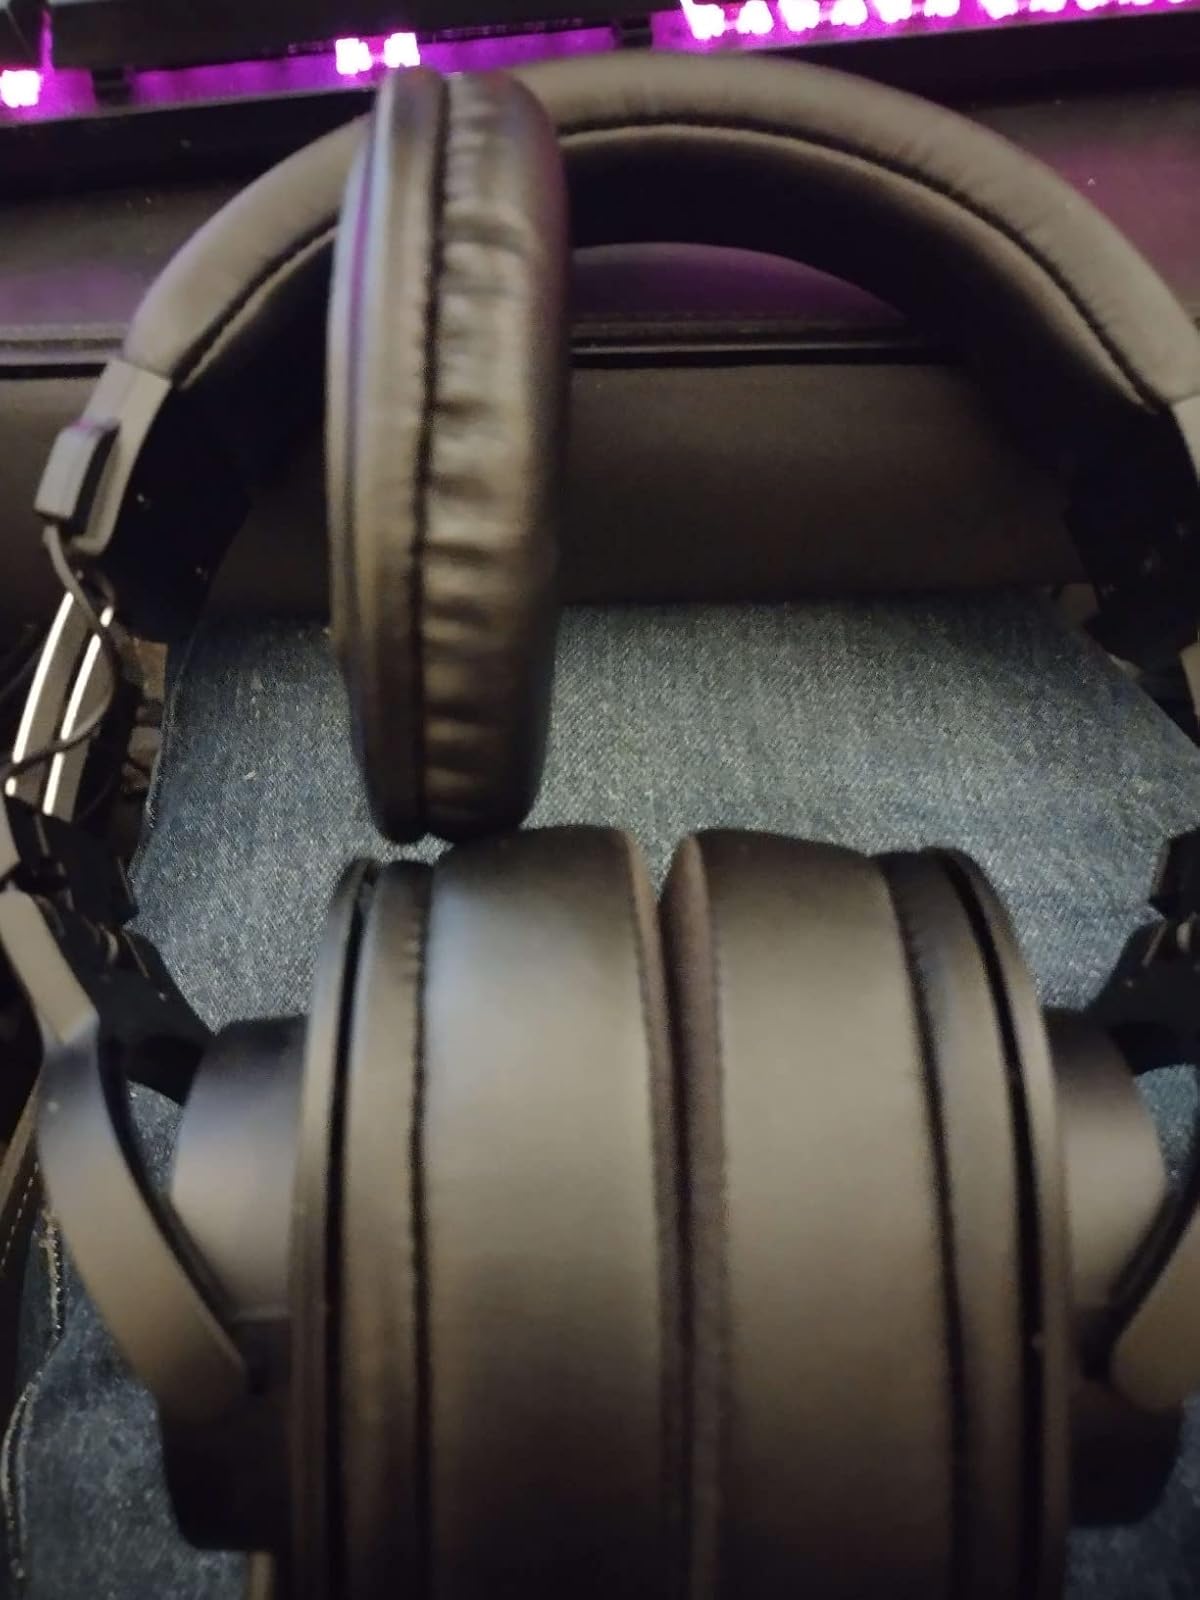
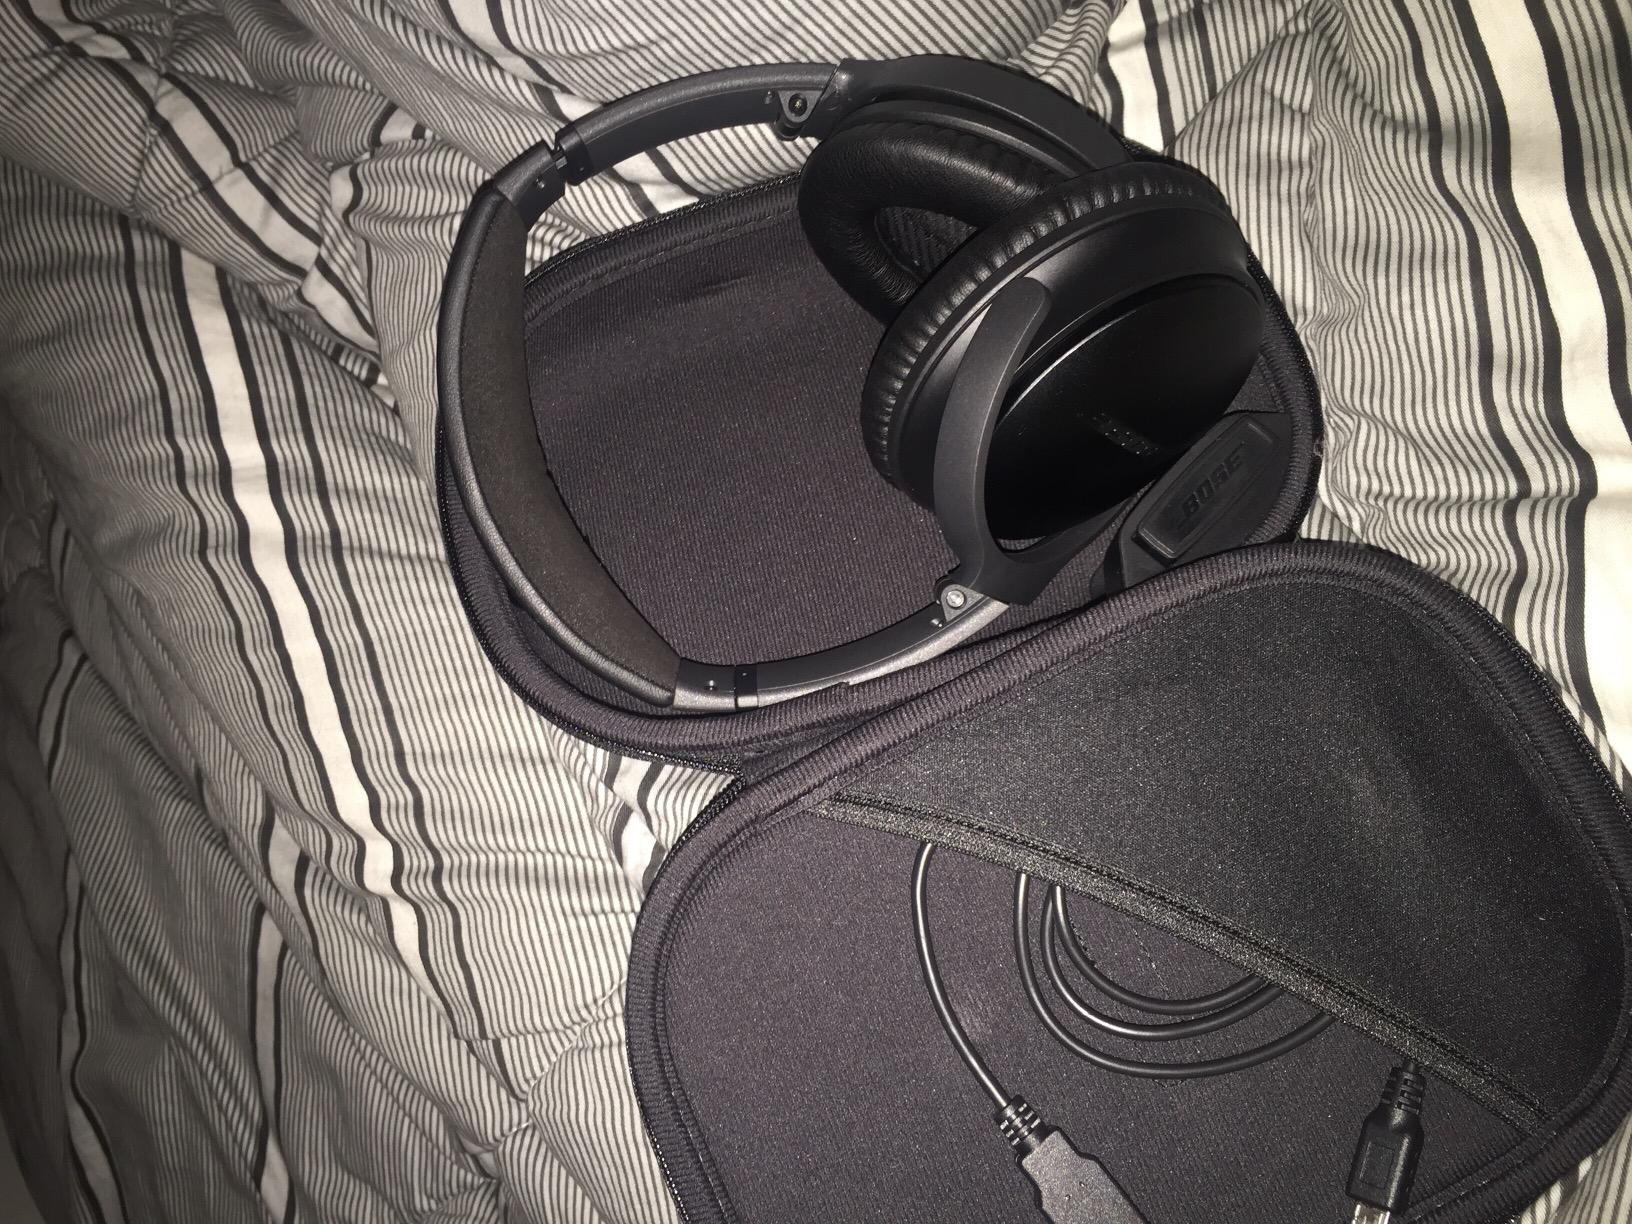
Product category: headphones
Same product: no